Felicia Moore

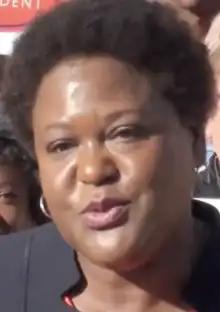
Moore in 2017

Felicia A. Moore is an American politician who served as the president of the Atlanta City Council. She was elected to the office in a December 2017 runoff election. She previously held the post of City Council member for District 9, serving for 20 years.